Swamp Thing (comic book)

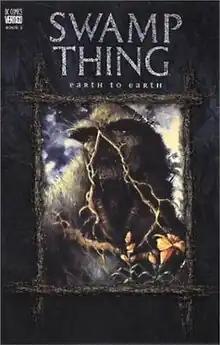
"Swamp Thing: Earth to Earth" paperback cover, copyright DC Comics

"Swamp Thing" has so far been collected in the following collections published by Vertigo and DC Comics: